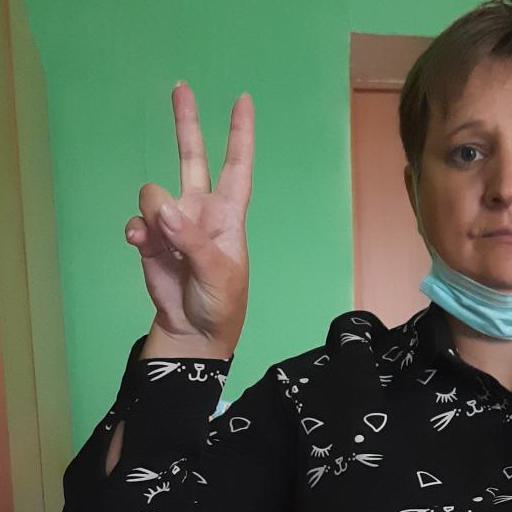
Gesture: peace